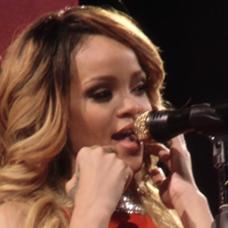
Age: 24